Eric Rosen (playwright)

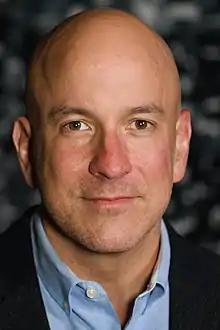
Rosen in 2017

Eric Brent Rosen (born September 23, 1970) is an American theater director and playwright.